The Great Ziegfeld

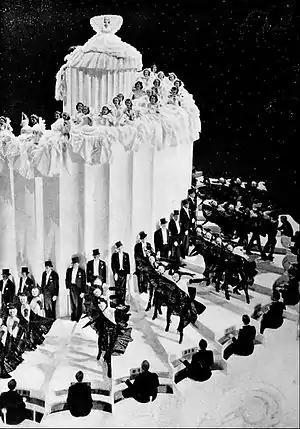

Leonard, a film director who specialized in melodrama and musicals, anchored the music for the film, working with Walter Donaldson, Irving Berlin, and lyricist Harold Adamson. The extravagant dances and ensemble sequences were choreographed by Seymour Felix and Harold Adamson, including the song sequence of "A Pretty Girl Is Like a Melody" (it was Irving Berlin's 13th annual edition in 1919). The "A Pretty Girl Is Like a Melody" set, known as the "Wedding Cake", involved several weeks of shooting time and was reported to have cost US$220,000 (US$ in dollars). As many as 180 performers were involved in the scenes which included singers, dancers and musicians. The sequence starts with Stanley Morner (soon to be known as Dennis Morgan) alone in front of the curtain, apparently singing “A Pretty Girl…” Apparently because, although he was an excellent singer “the song had previously been recorded by Allan Jones, another M-G-M contract player, and the studio apparently decided not to re-record the number.” After he sings the entire first verse and refrain, the front curtain begins to pull away and the stage begins to rotate, revealing people in 18th century costumes. The chorus continues to sing as the stage rotates through excerpts from romantic musical history, eventually reaching “"Rhapsody in Blue"” and an elaborate dance number. Then Morgan re-appears, standing among a crowd of pretty girls who are seated on the stairs. As he finishes the song, Virginia Bruce is revealed seated atop the tower, wearing a voluminous gown that spills over the edge. She faces front as the tower continues to turn. The camera pulls back to show the entire structure, and the satin curtain descends, enclosing each level in turn until the stage curtain closes.